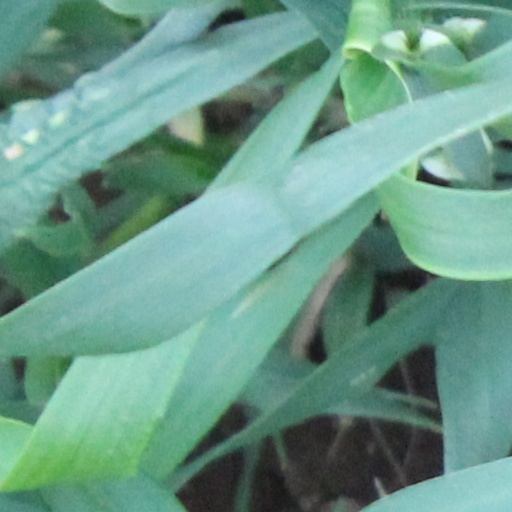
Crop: wheat